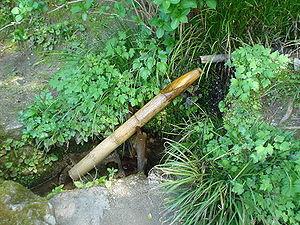
Le terme shishi-odoshi désigne les dispositifs japonais conçus pour effrayer les oiseaux et les bêtes nuisibles à l'agriculture, tels que les kakashi, les naruko et les sōzu. Dans un sens plus étroit, il est synonyme de sōzu.